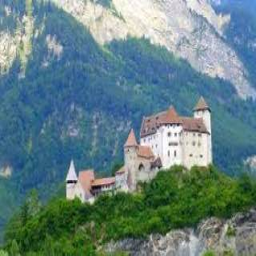
Burg Gutenberg